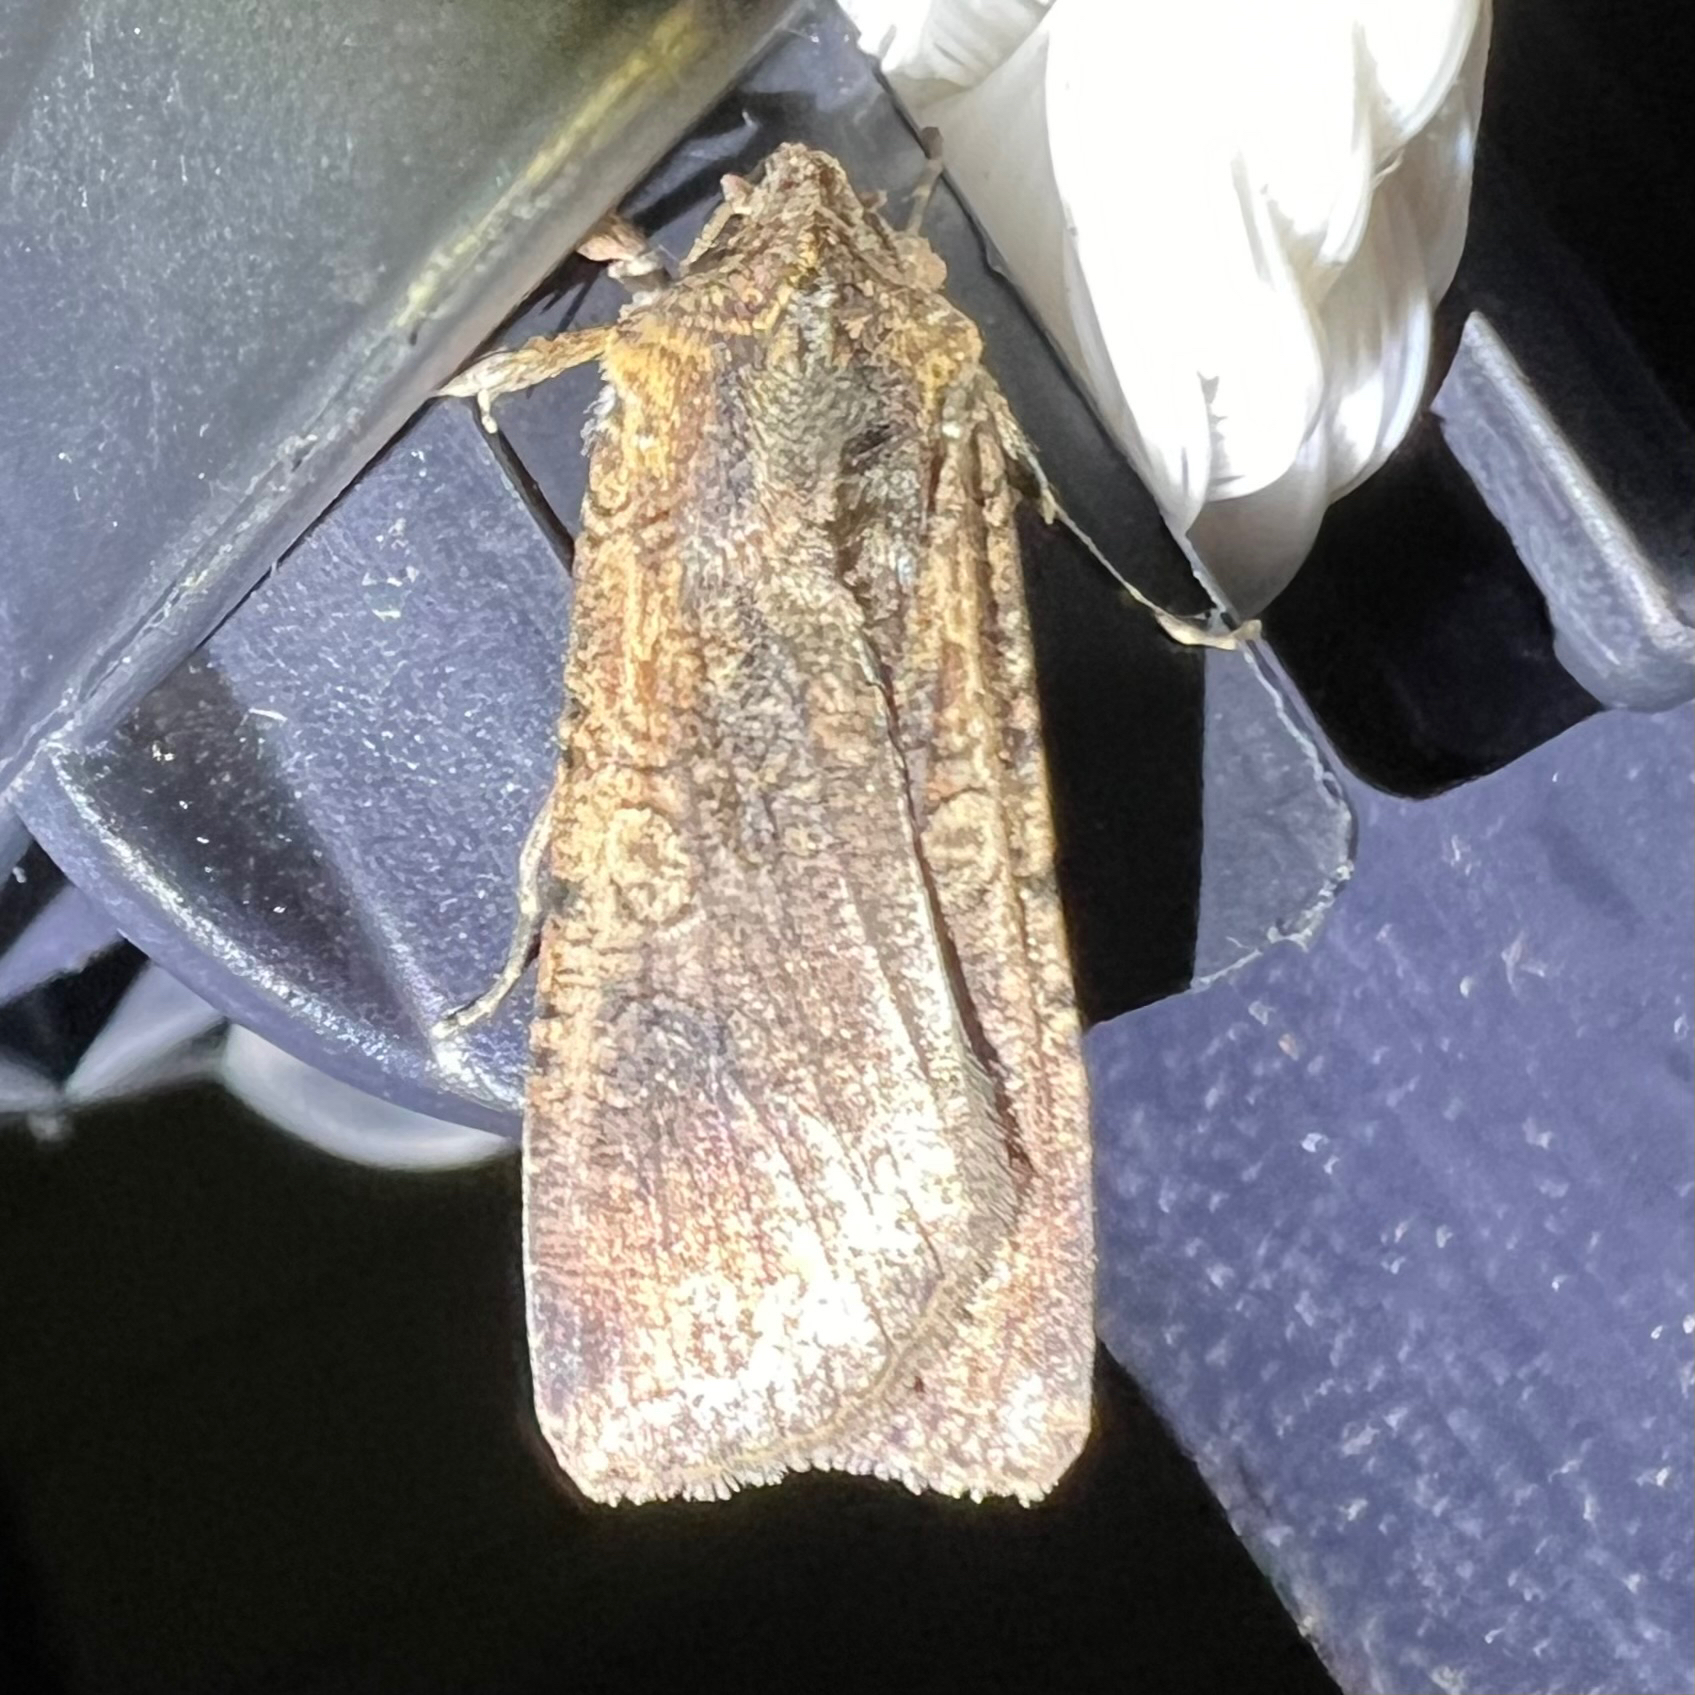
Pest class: cutworms